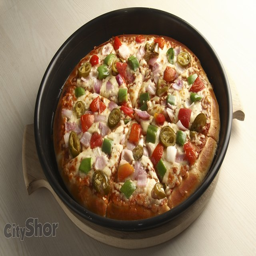
dish - the first outlet now open